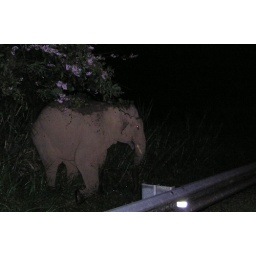
bull elephant by highway